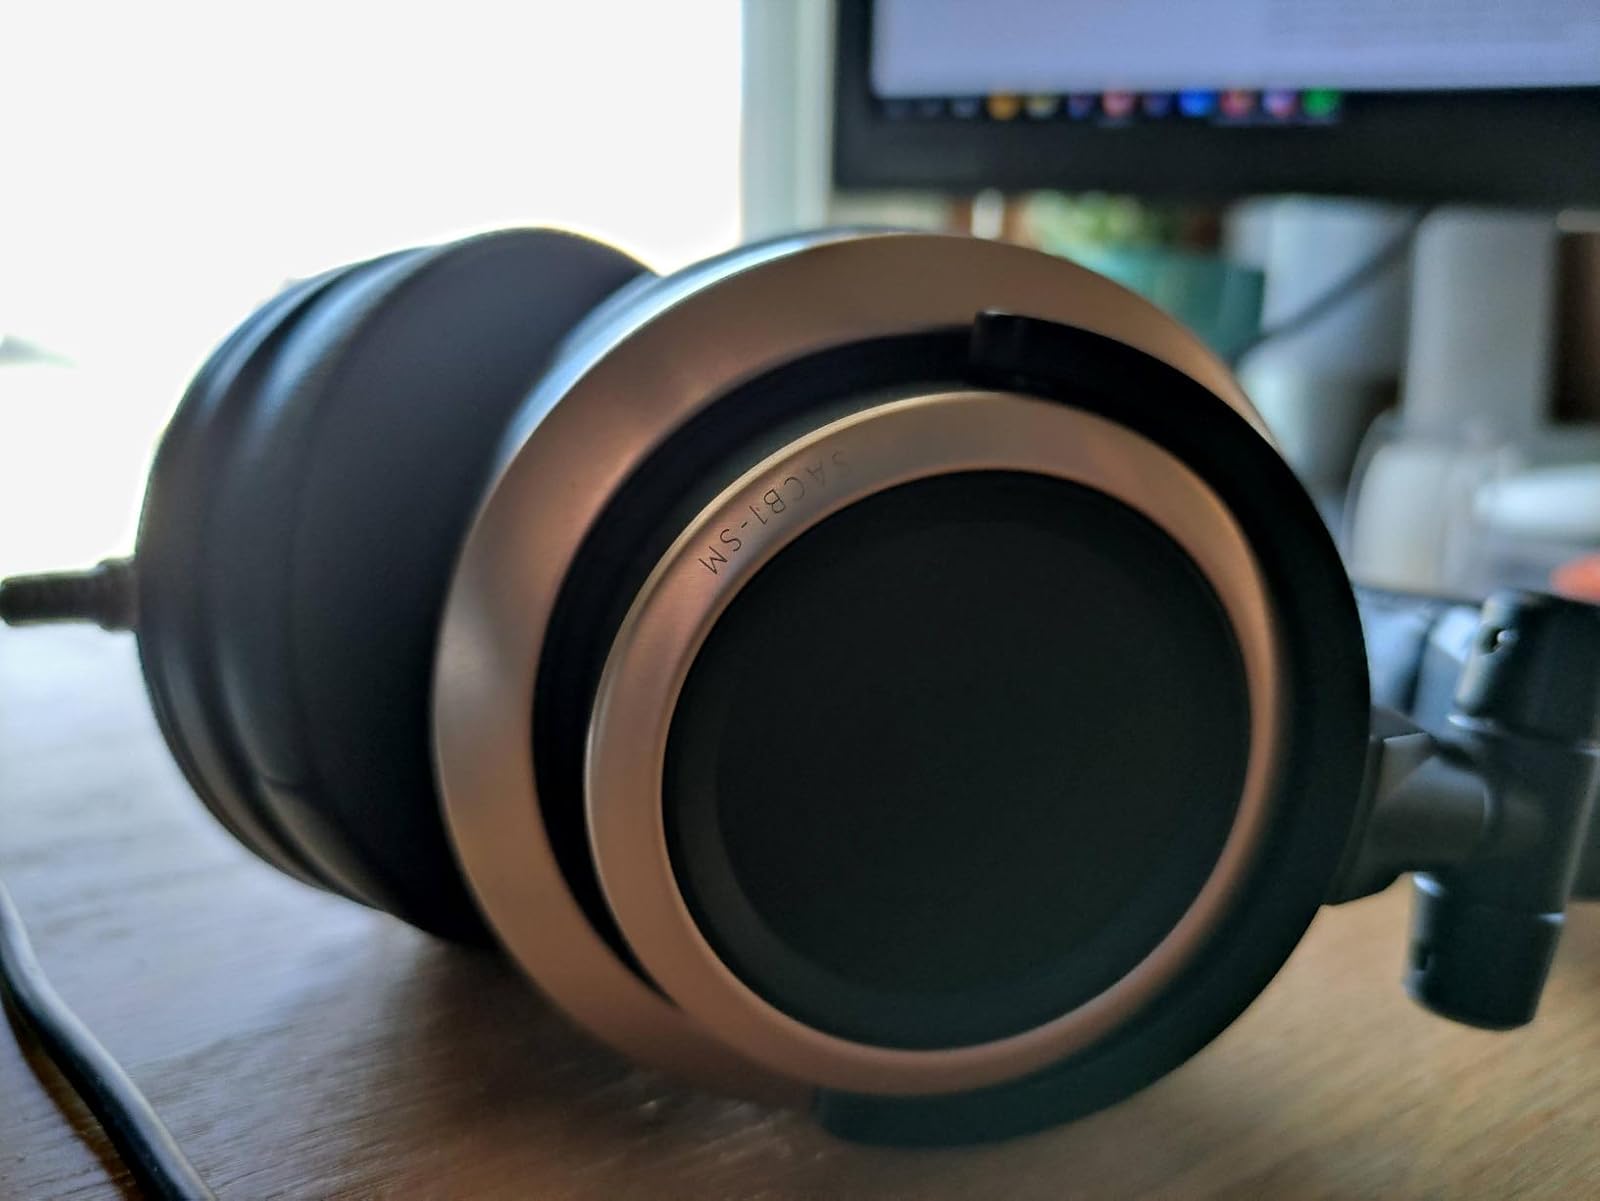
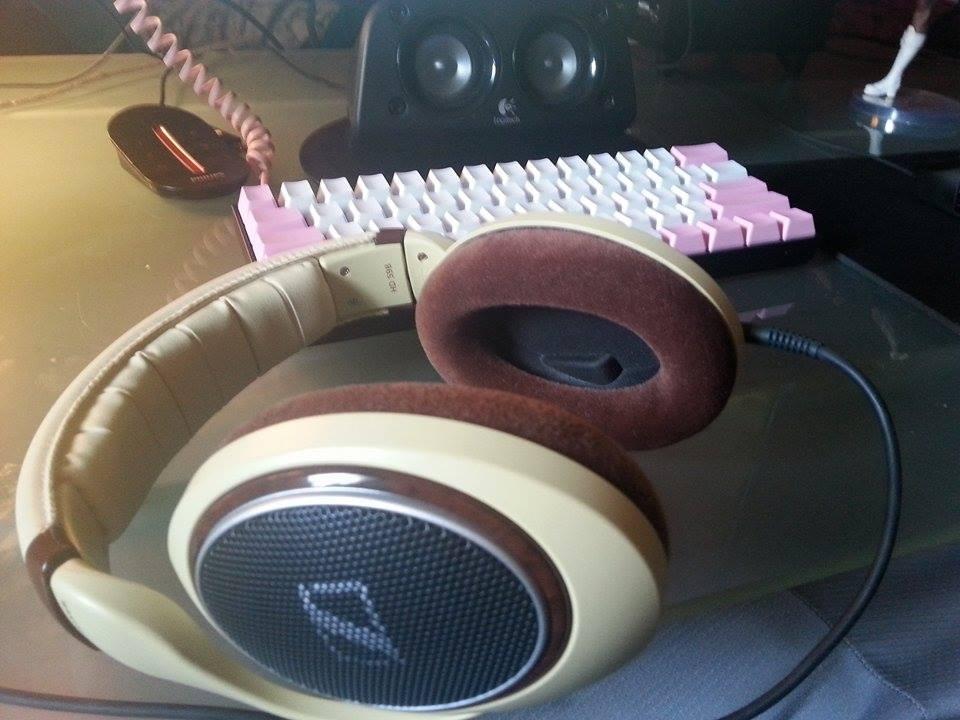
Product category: headphones
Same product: no